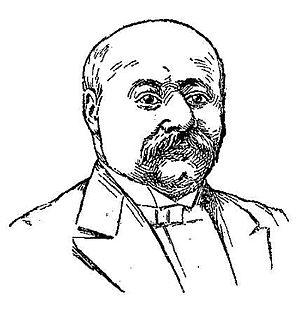
Cornelius Herz, né à Besançon le 3 septembre 1845 et mort à Bournemouth le 6 juillet 1898 était un médecin et un homme d'affaires franco-américain impliqué dans le scandale de Panama.